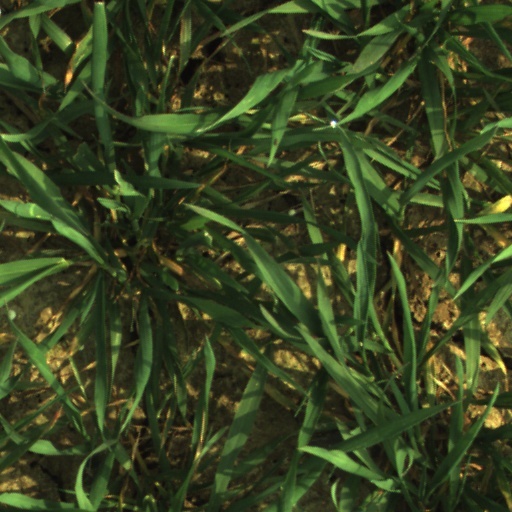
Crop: wheat